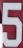
Number: 5